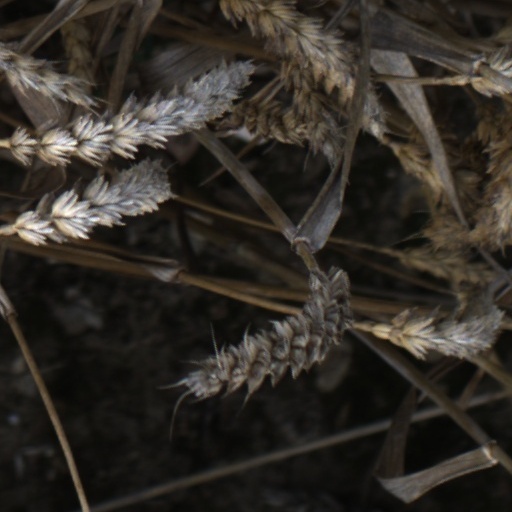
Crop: wheat